2001 Spa 24 Hours

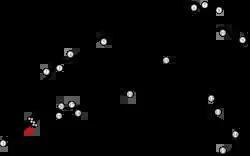
Layout of the Circuit de Spa-Francorchamps (1995-2003)

The 2001 Proximus 24 Spa World Championship GT was the 55th running of the Spa 24 Hours. It was also the seventh round the 2001 FIA GT Championship season, marking the first time that the FIA GT Championship had the Spa 24 Hours on their schedule. The addition of the FIA GT Championship turned the Spa 24 Hours from a touring car event into a sports car race.